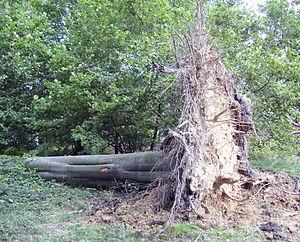
Un chablis est, au sens restreint, un arbre déraciné sous l'action de différents agents naturels ou pour des raisons qui lui sont propres, sans intervention de l'homme, du fait d'un orage ou du vent notamment.
La forêt de Soignes est une forêt périurbaine d’environ 5 000 ha, située au sud-est de Bruxelles, dans la partie centrale de la Belgique et dont un cinquième de la superficie, située sur le territoire de Bruxelles-Capitale, est connexe avec le bois de la Cambre, promenade forestière et champêtre qui pénètre dans la ville jusqu’à 4 kilomètres du centre ville. En pénétrant sous les arbres du bois de la Cambre, puis de la forêt de Soignes, le promeneur, s’il se dirige vers le sud, débouche, 14 kilomètres plus loin, à Waterloo. Depuis 2017, 270 ha sont classés patrimoine mondial de l’UNESCO.